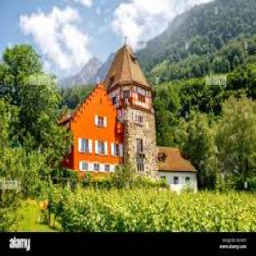
Red House